Lucknow district

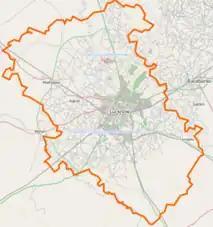

According to the 2011 census Lucknow district has a population of 4,589,838, roughly equal to the nation of Georgia or the US state of Louisiana. This gives it a ranking of 31st in India (out of a total of 640). The district has a population density of . Its population growth rate over the decade 2001-2011 was 25.79%. Lucknow has a sex ratio of 906 females for every 1000 males, and a literacy rate of 79.33%. 66.21% of the population lived in urban areas. Scheduled Castes made up 20.66% of the population.